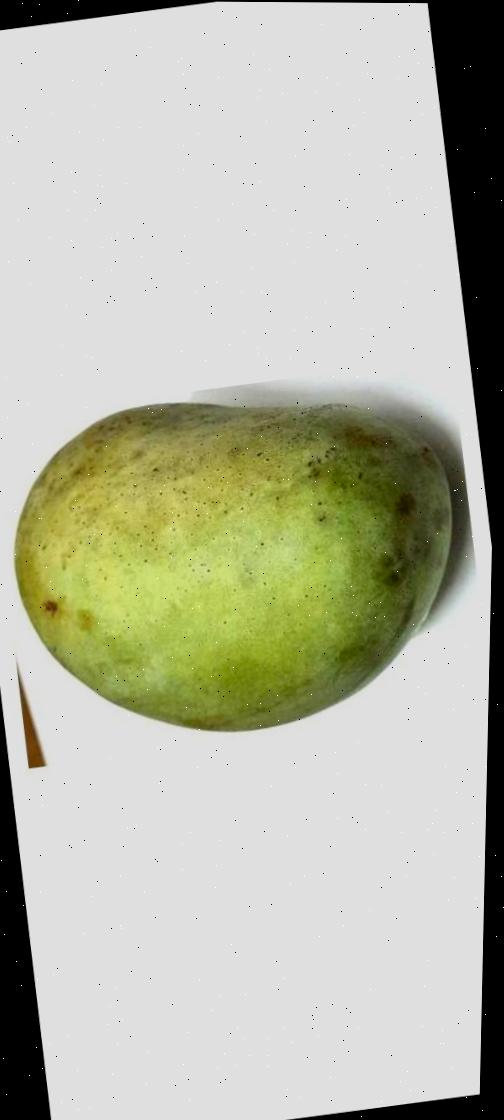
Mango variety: Fazli Shurmai